Ted Curson

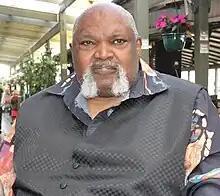
Ted Curson in Turku, Finland, July 2009

Theodore Curson (June 3, 1935 – November 4, 2012) was an American jazz trumpeter.